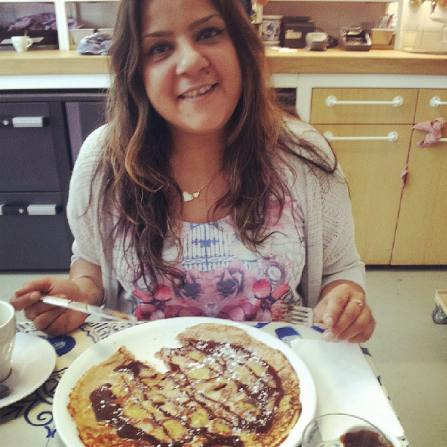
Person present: Yes